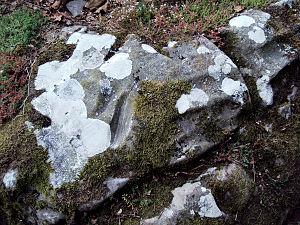
Le site de Quelfennec à Plussulien - Carrière de pierre néolithique - Côte d'Armor (22) - Les traces laissées par le polissage des pierres de dolérite lors du façonnage des hâches de pierre - Juillet 2011 - Photo 05 Ænglisc: The site Quelfennec near Plussulien - Neolithic stone quarry - Côte d'Armor (22) - The remnant traces left by the polishing stones of dolerite in the shaping of stone axes by the Neolithic men - July 2011 - Photo 05